Elkington Silver Electroplating Works

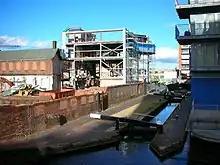
Demolition of the buildings not fronting Newhall Street, in October 2006

The Elkington Silver Electroplating Works was a building on Newhall Street in Birmingham, England. It later housed the Birmingham science museum Museum of Science and Industry until the creation of Thinktank.